Answer in natural language. Which object is closer to gray oval dog bed, framed landscape painting with airship or three-stand floor lamp with warm lighting? Choose between the following options: three-stand floor lamp with warm lighting or framed landscape painting with airship
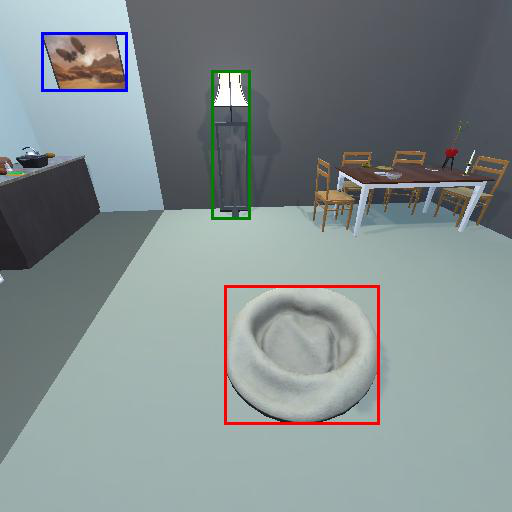
<answer>three-stand floor lamp with warm lighting</answer>